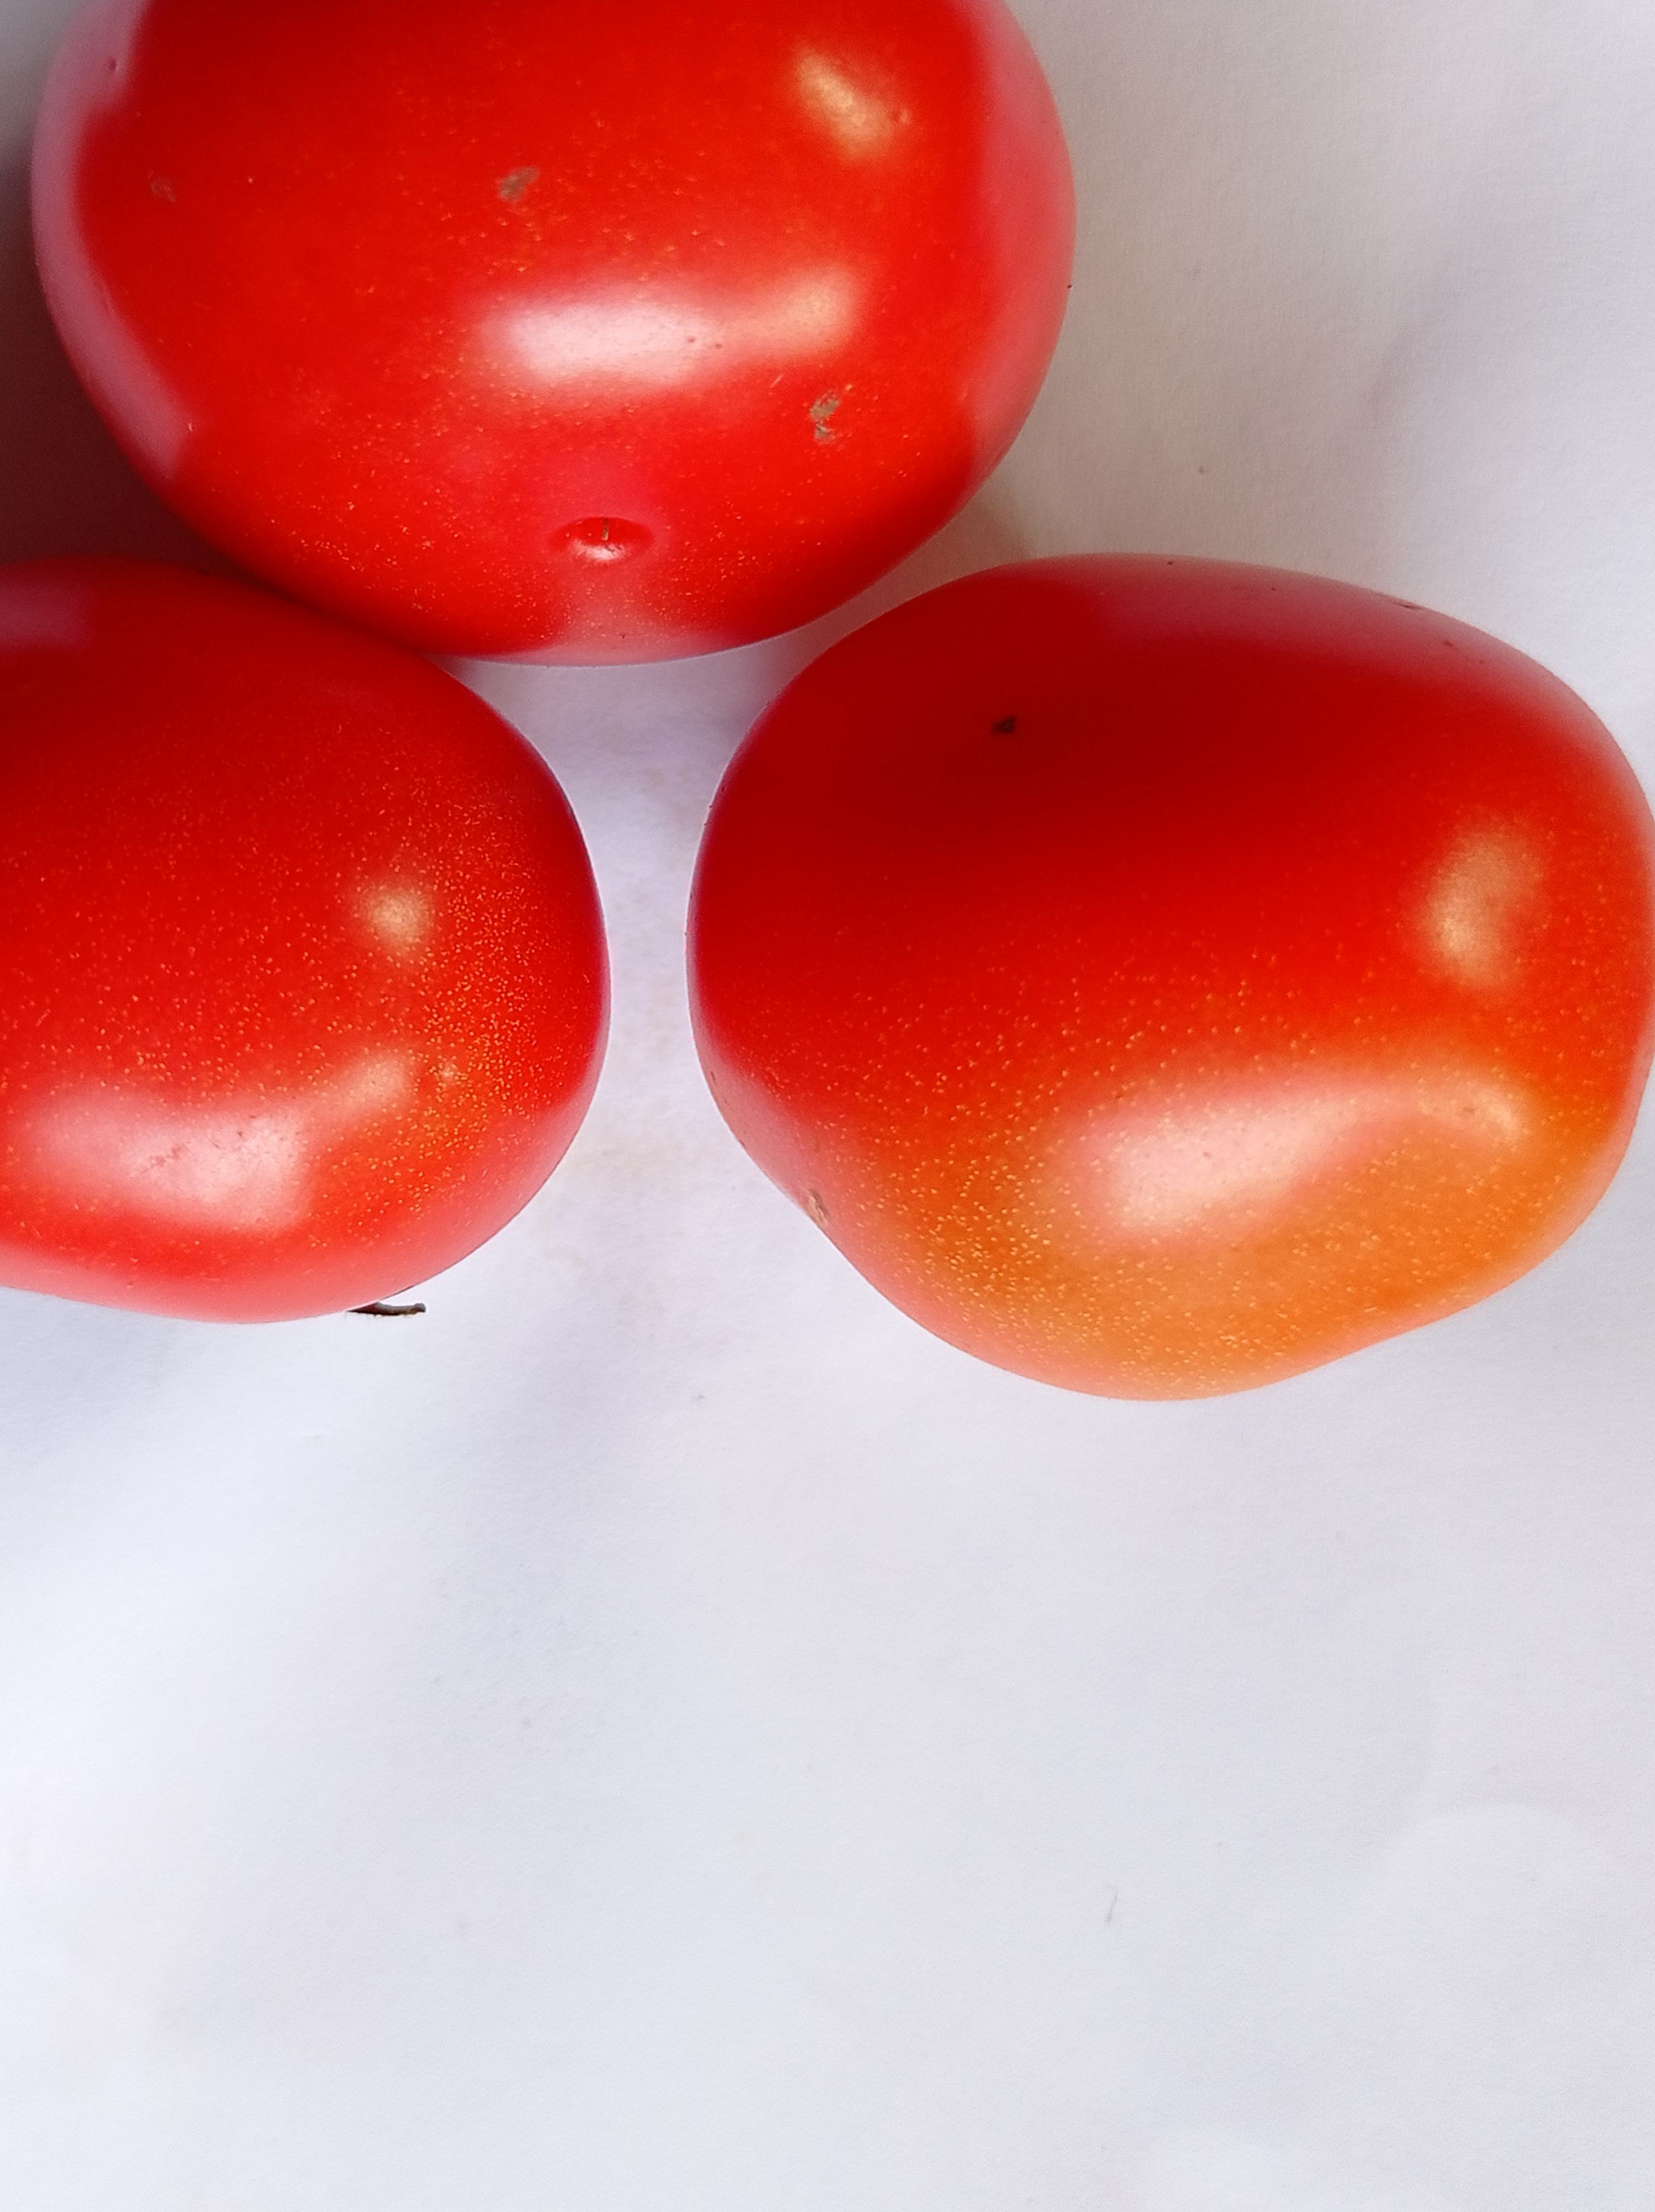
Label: Fresh